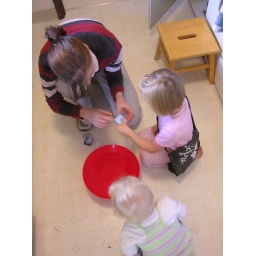
She brought them those towels that you put in water and they grow, it was so exciting.